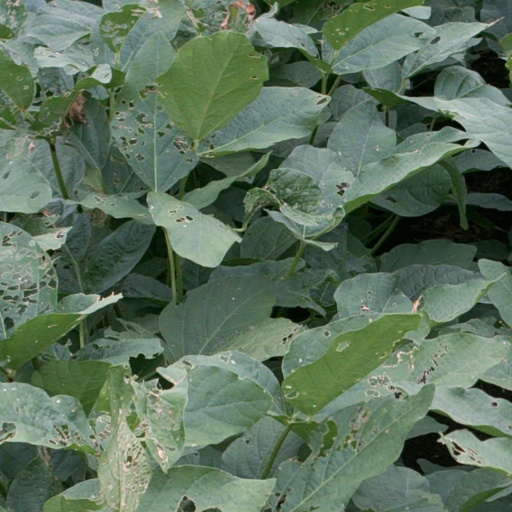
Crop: soybean